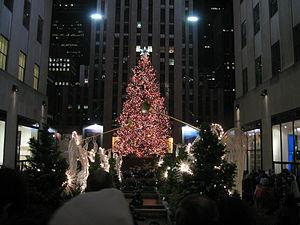
Le Rockefeller Center est un complexe commercial construit par la famille Rockefeller composé de dix-neuf bâtiments. Il est situé dans le quartier de Midtown, entre la 5ᵉ avenue et l'avenue des Amériques de l'arrondissement de Manhattan de la ville de New York. C'est à ce niveau que se trouvent les boutiques de luxe de New York. Il fut déclaré National Historic Landmark en 1987.